Mahagujarat movement

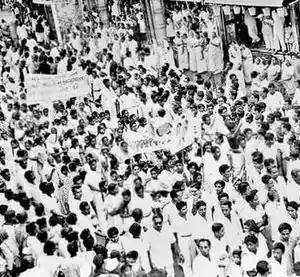
Rally supporting the Mahagujarat movement

Mahagujarat movement, (Gujarati: મહાગુજરાત આંદોલન; Mahagujarat Andolan, "Māha" meaning “great” in Hindi) was a political movement demanding the creation of the state of Gujarat for Gujarati-speaking people from the bilingual Bombay state of India in 1956. It succeeded in the formation of Gujarat on 1 May 1960.